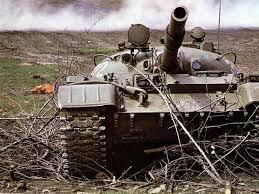
Label: Tank